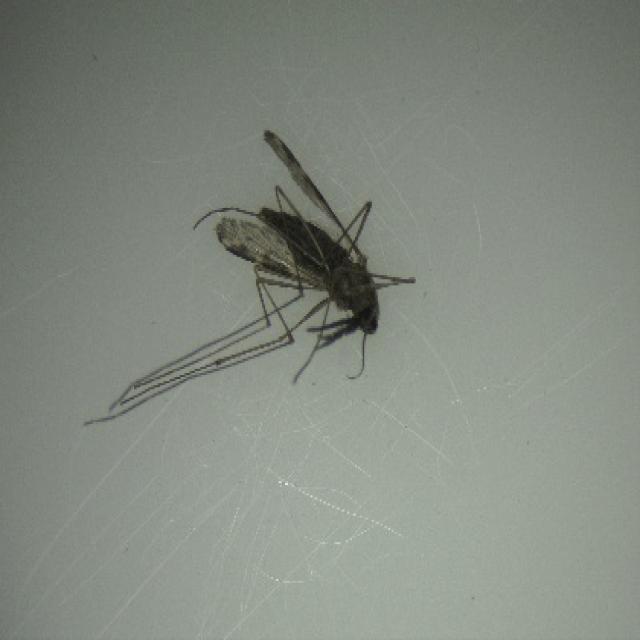
Species: anopheles_sinensis